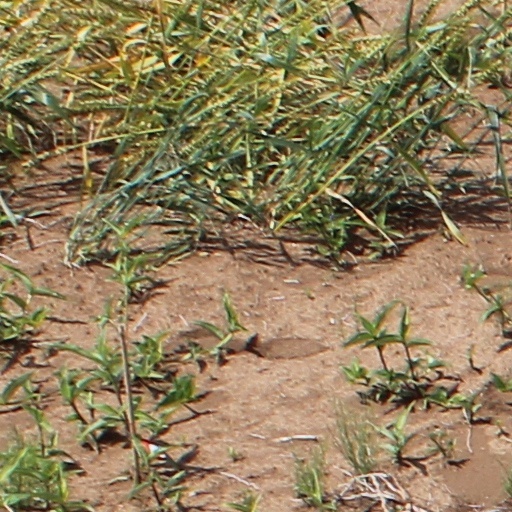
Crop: wheat